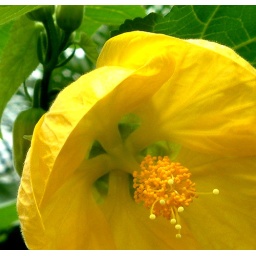
I love the detail on the inside of this little yellow flower which I spotted in a garden centre yesterday!